1993 Major League Baseball season

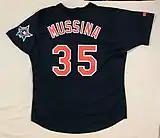
1993 Baltimore Orioles #35 Mike Mussina alternate jersey

The 1993 Major League Baseball season was the final season of two-division play in each league, before the Central Division was added the following season, giving both the NL and AL three divisions each.